Miscarriage

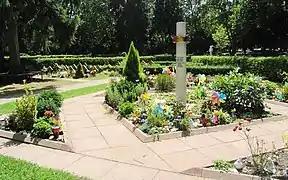
A cemetery for miscarried fetuses, stillborn babies, and babies who have died soon after birth

Every woman's personal experience of miscarriage is different, and women who have more than one miscarriage may react differently to each event.